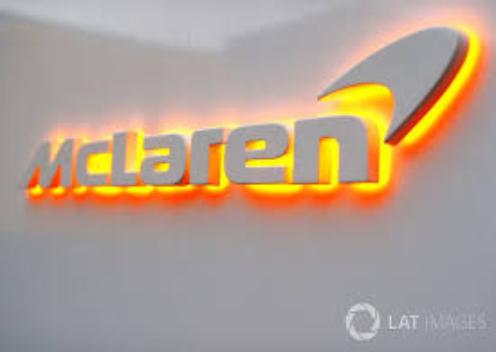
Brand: mclaren
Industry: Transportation